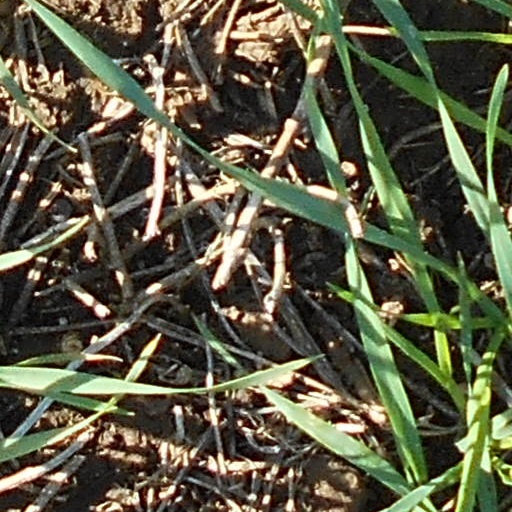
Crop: wheat